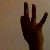
The image shows a hand gesture representing the number 9 in Indian Sign Language.